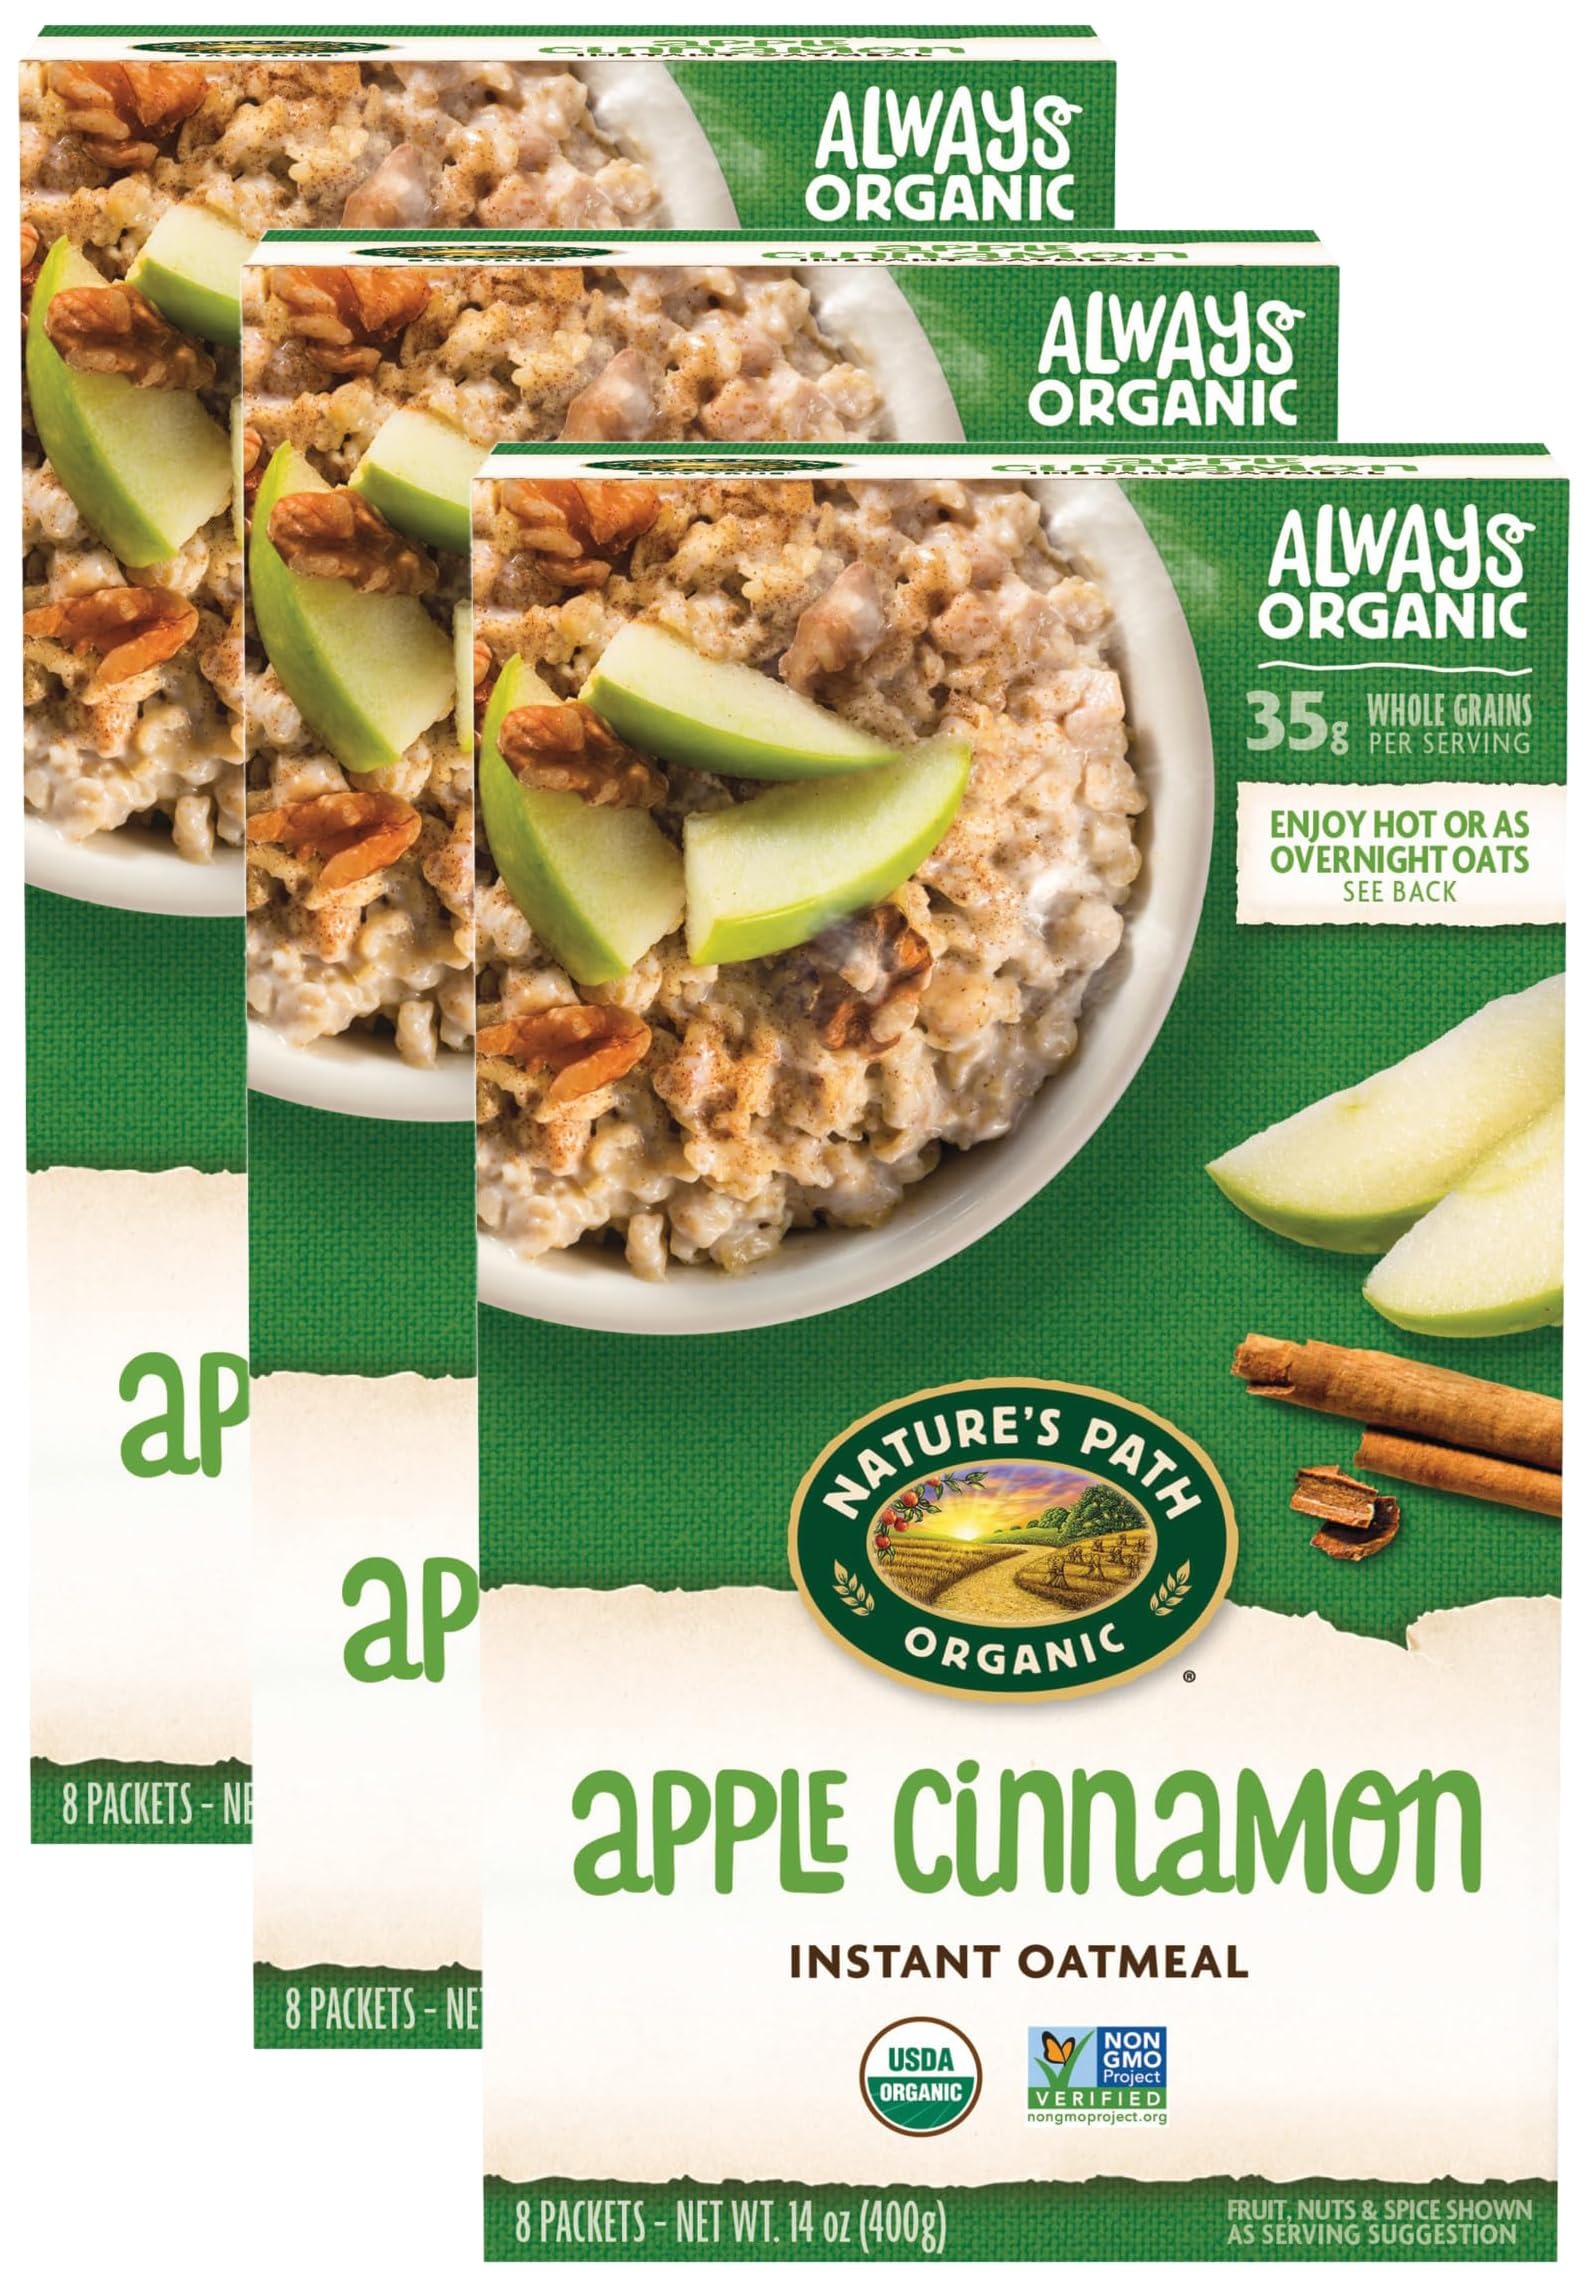
Item Name: Nature's Path, Hot Cereal Pouch Apple Cinnamon, 24 Packets, 14 oz
Bullet Point 1: The information below is per-pack only
Bullet Point 2: Organic
Bullet Point 3: 100% Whole grain
Bullet Point 4: Heart healthy
Bullet Point 5: Wheat free
Bullet Point 6: Low sodium
Value: 42.0
Unit: Ounce

Price: 3.99